Basil II

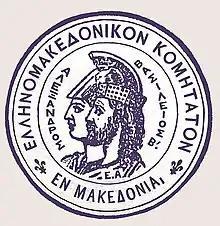
Seal of the Greek Macedonian Committee during the Greek Struggle for Macedonia, depicting Basil II (front) and Alexander the Great

The rulers of neighbouring Croatia, Krešimir III and Gojslav, who were previously allies of Bulgaria, accepted Basil's supremacy to avoid the same fate as Bulgaria; Basil warmly received their offers of vassalage and awarded them the honorary title of "patrikios". Croatia remained a tributary state to Basil until his death in 1025. Before returning to Constantinople, Basil celebrated his triumph in Athens. He showed considerable statesmanship in his treatment of the defeated Bulgarians, giving many former Bulgarian leaders court titles, positions in provincial administration, and high commands in the army. In this way, he sought to absorb the Bulgarian elite into Byzantine society. Because Bulgaria did not have a monetary economy to the same extent as Byzantium, Basil decided to accept Bulgarian taxes in kind. Basil's successors reversed this policy, a decision that led to considerable Bulgarian discontent and rebellion later in the 11th century.